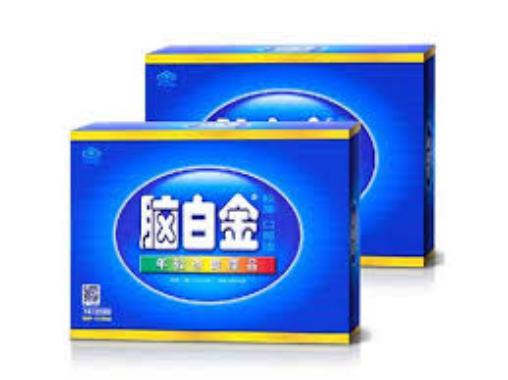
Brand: melatonin
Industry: Medical